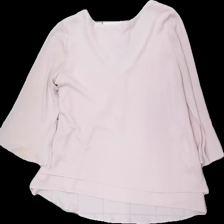
View: back
Type: Blouse
Category: Ladies
Brand: Not in the list
Brand text on label: frank lyman
Colors: Pink
Material: 100% polyester
Cut: Regular
Size: 40
Season: All
Stains: Major
Damage: fläck arm
Damage location: bottom left
Damage 2: fläckar armhåla
Damage 2 location: middle left
Damage 3: fläckar armhåla
Damage 3 location: middle right
Price range: <50
Recommended usage: Export
Description: rosa blus med fläckar i armhålor och på armar